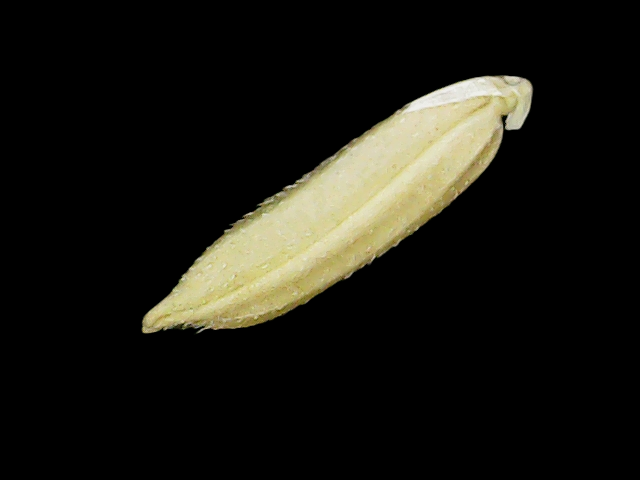
Rice variety: Binadhan11